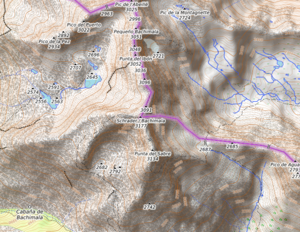
carte réalisée sur umap This map was created from OpenStreetMap project data, collected by the community. This map may be incomplete, and may contain errors. Don't rely solely on it for navigation.
Le pic Schrader ou Grand Batchimale est un haut sommet des Pyrénées centrales, situé tout au nord de la province de Huesca en Espagne. C'est l'un des plus haut sommets de la chaîne des Pyrénées, avec 3 177 m, et le point culminant du massif de Batchimale.